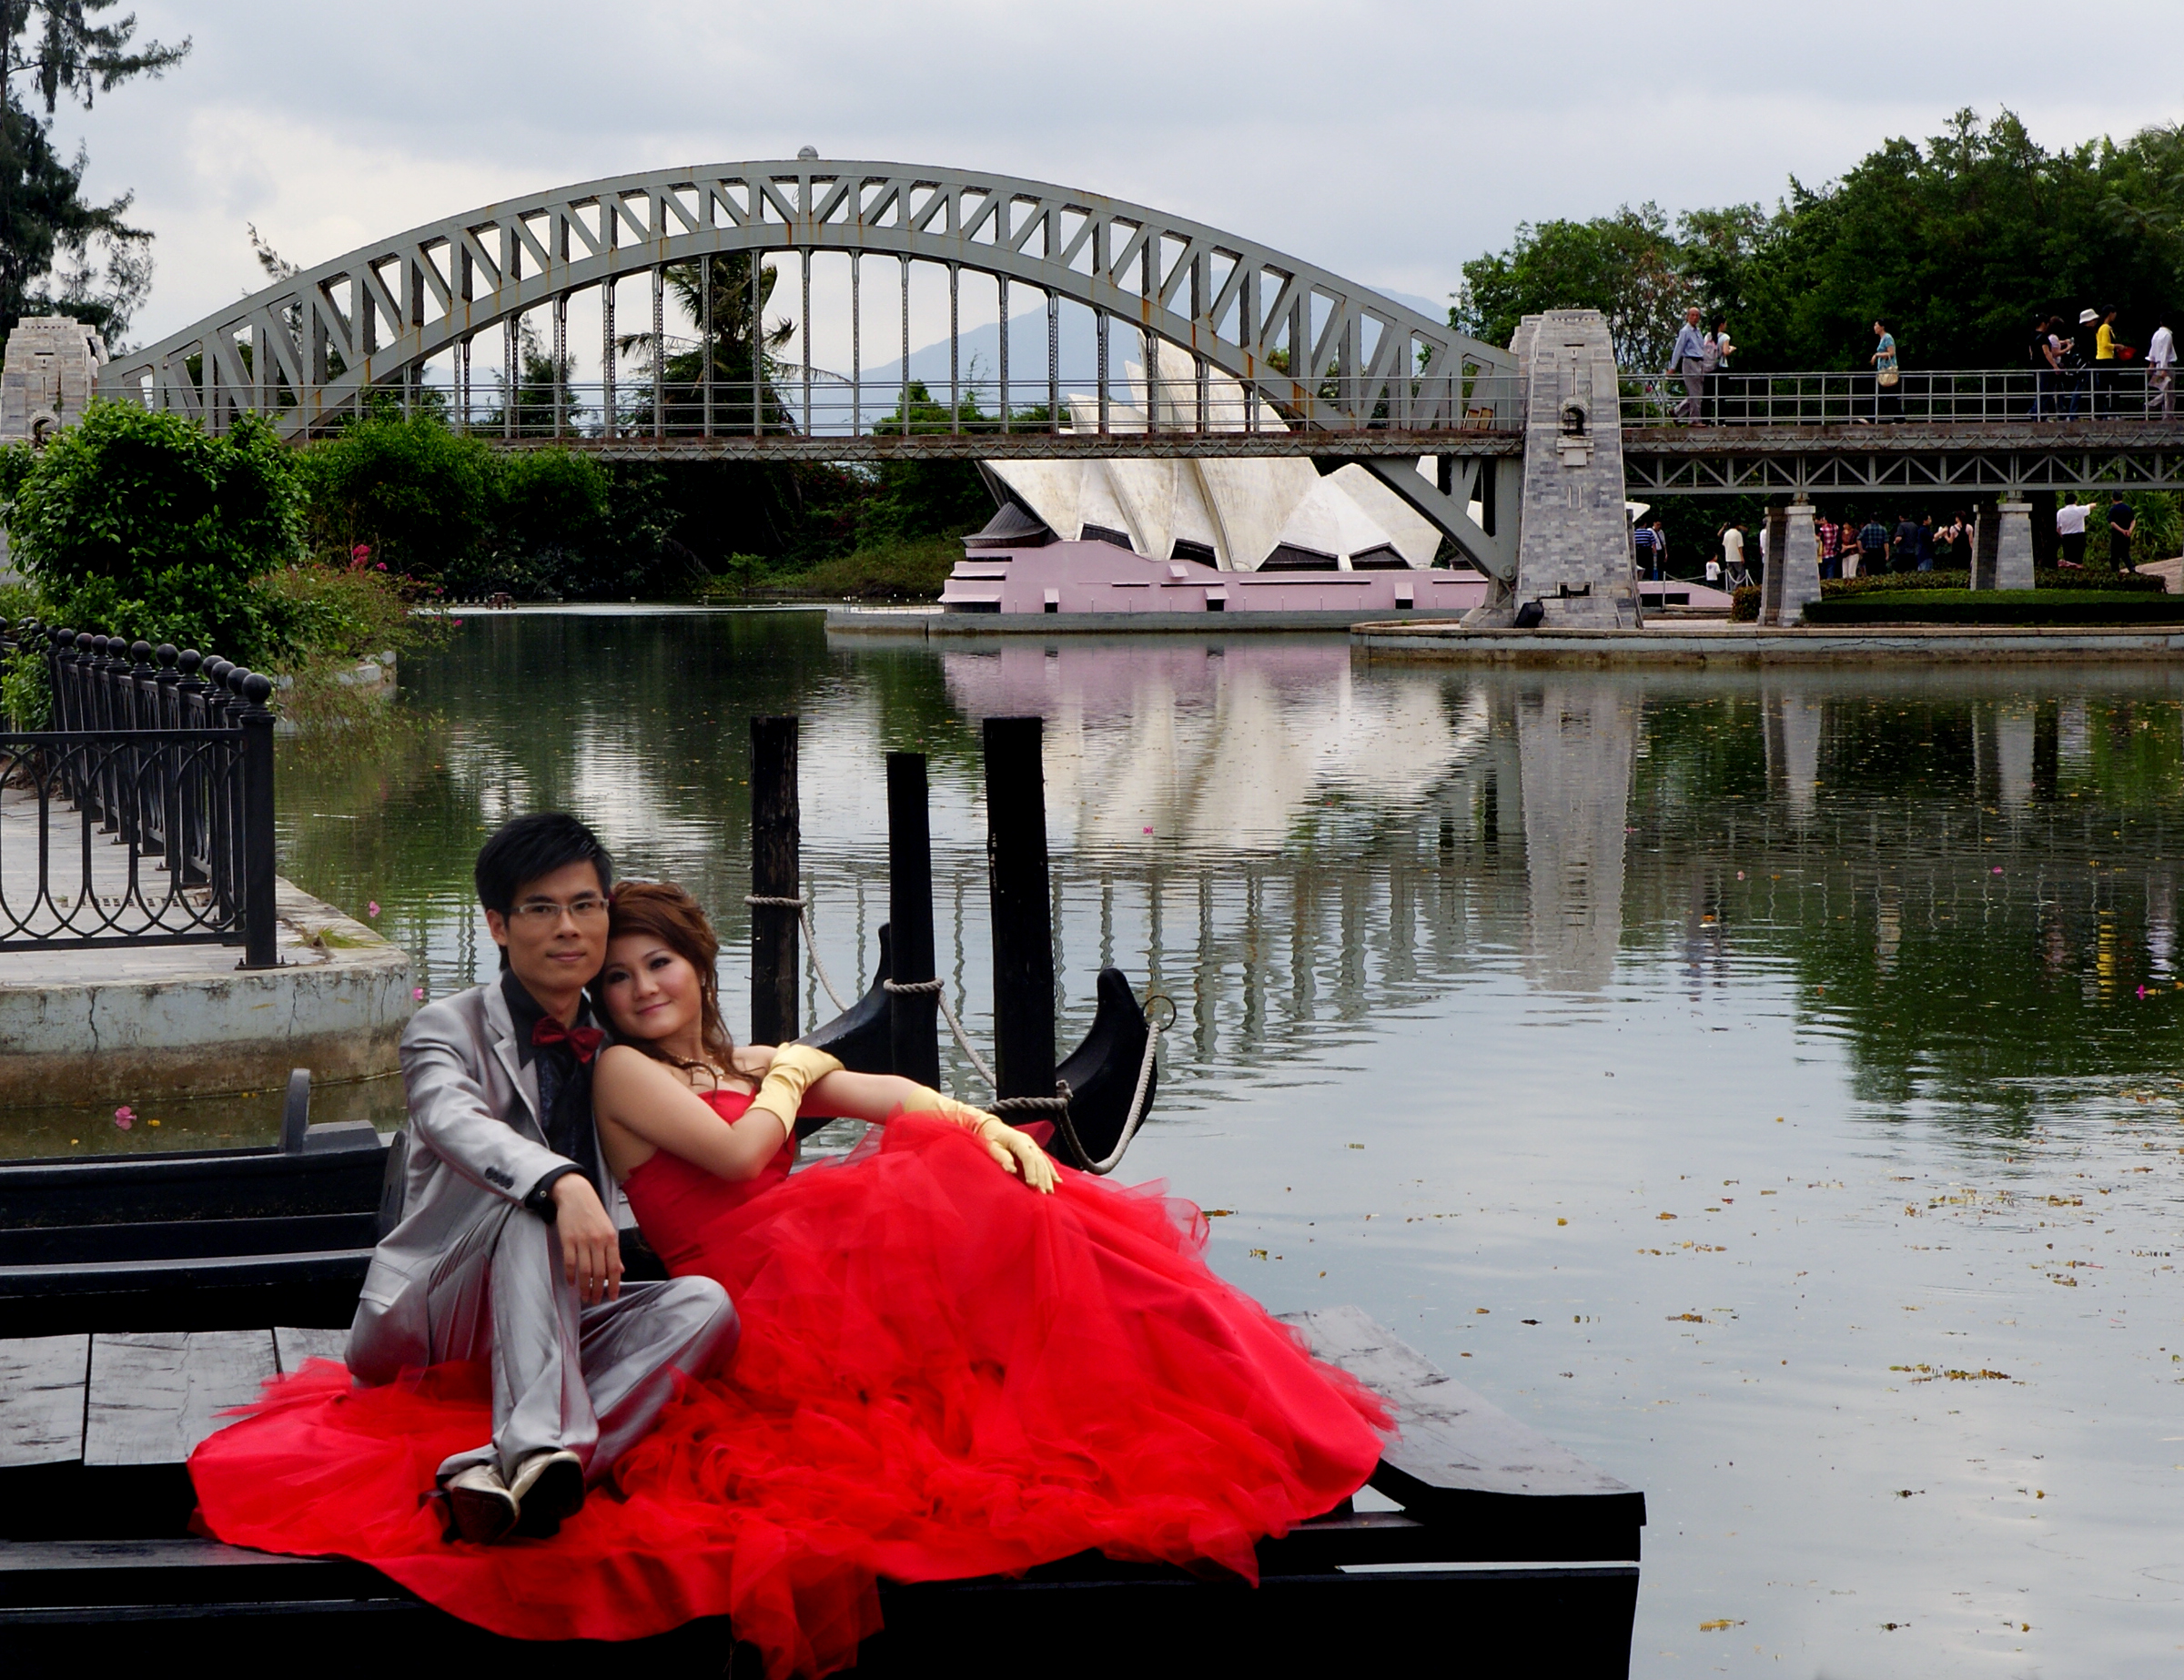
street, city, chinese, leisure, publicdomain, chine, guangdong, baoan, shenzhenchina